Interstate 4

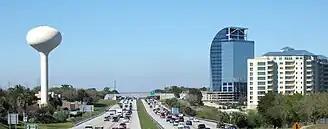
I-4 in Altamonte Springs

The entire Interstate Highway was completed by the late 1960s; however, the western terminus was truncated to Malfunction Junction in 1971 when I-75 was extended over the Howard Frankland Bridge. Eventually, that stretch was again redesignated to become part of I-275.